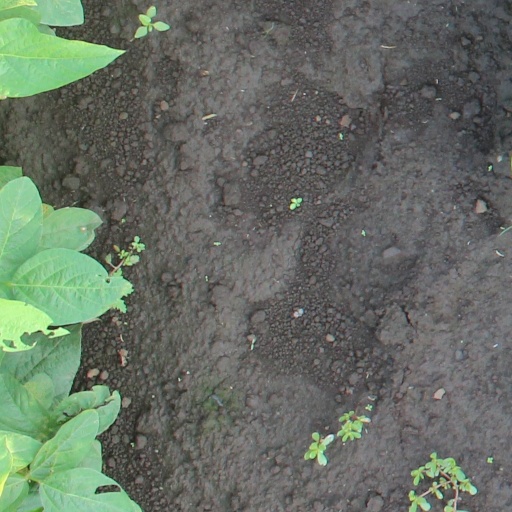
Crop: soybean